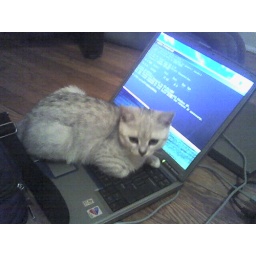
Laura's laptop was savaged by her puppies. The kitten at Yuri's place gives it love.